Klagenfurt am Wörthersee

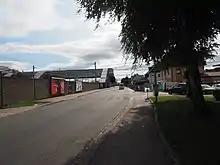
A view of Bahnstraße south of the centre of Klagenfurt, running along the far side of Klagenfurt central station

Klagenfurt Airport is a primary international airport with connections to several major European cities and holiday resorts abroad.